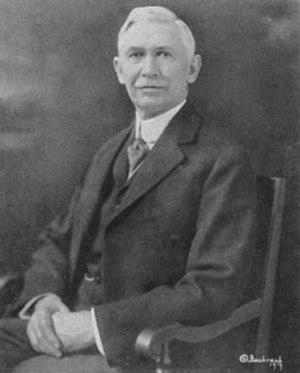
Liste des gouverneurs du Maryland depuis l'indépendance en 1777 jusqu'à la période contemporaine.